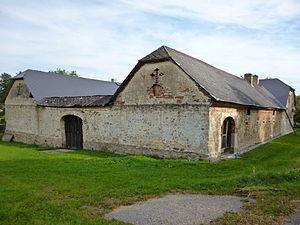
Dudín est une commune du district de Jihlava, dans la région de Vysočina, en Tchéquie. Sa population s'élevait à 192 habitants en 2019.